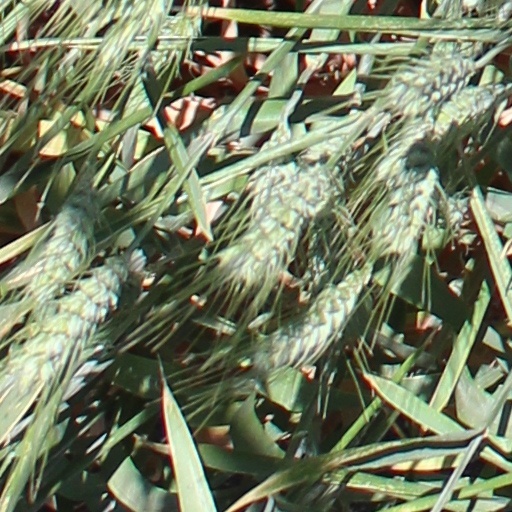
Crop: wheat